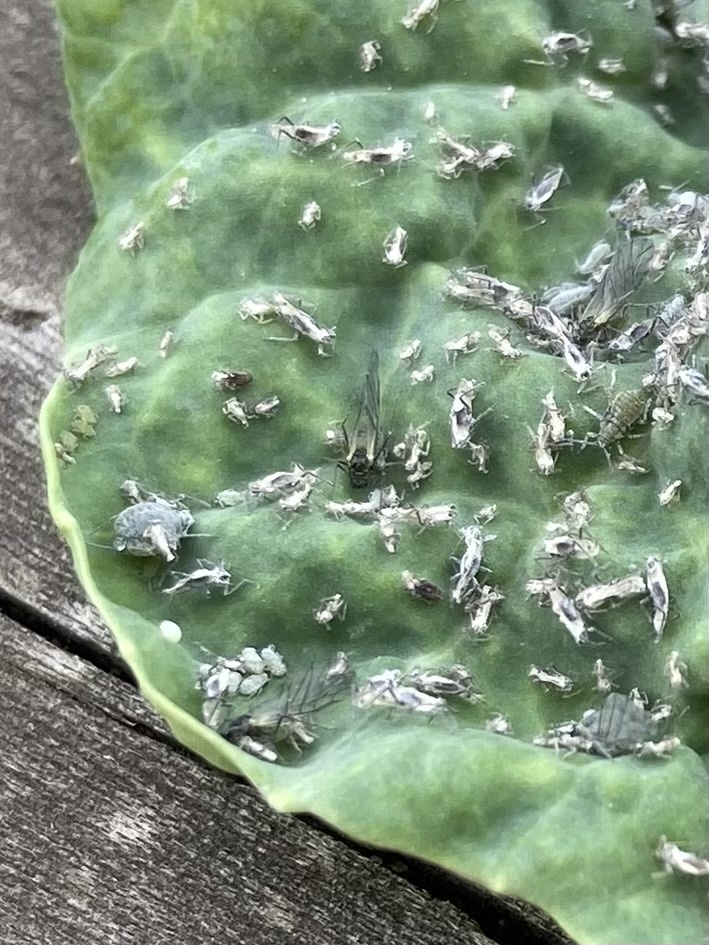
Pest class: cabbage_aphid